John Archibald Fairlie

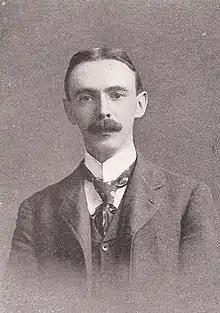
John Archibald Fairlie, c. 1906

John Archibald Fairlie (October 30, 1872 – January 26, 1947) was a Scottish-born political scientist who spent his professional career in the United States.